St. Simons, Georgia

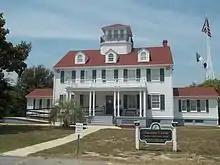
U.S. Coast Guard Station

Fort Frederica, now Fort Frederica National Monument, was built beginning in 1736 as the military headquarters of the Province of Georgia during the early English colonial period. It served as a buffer against Spanish incursion from Florida.